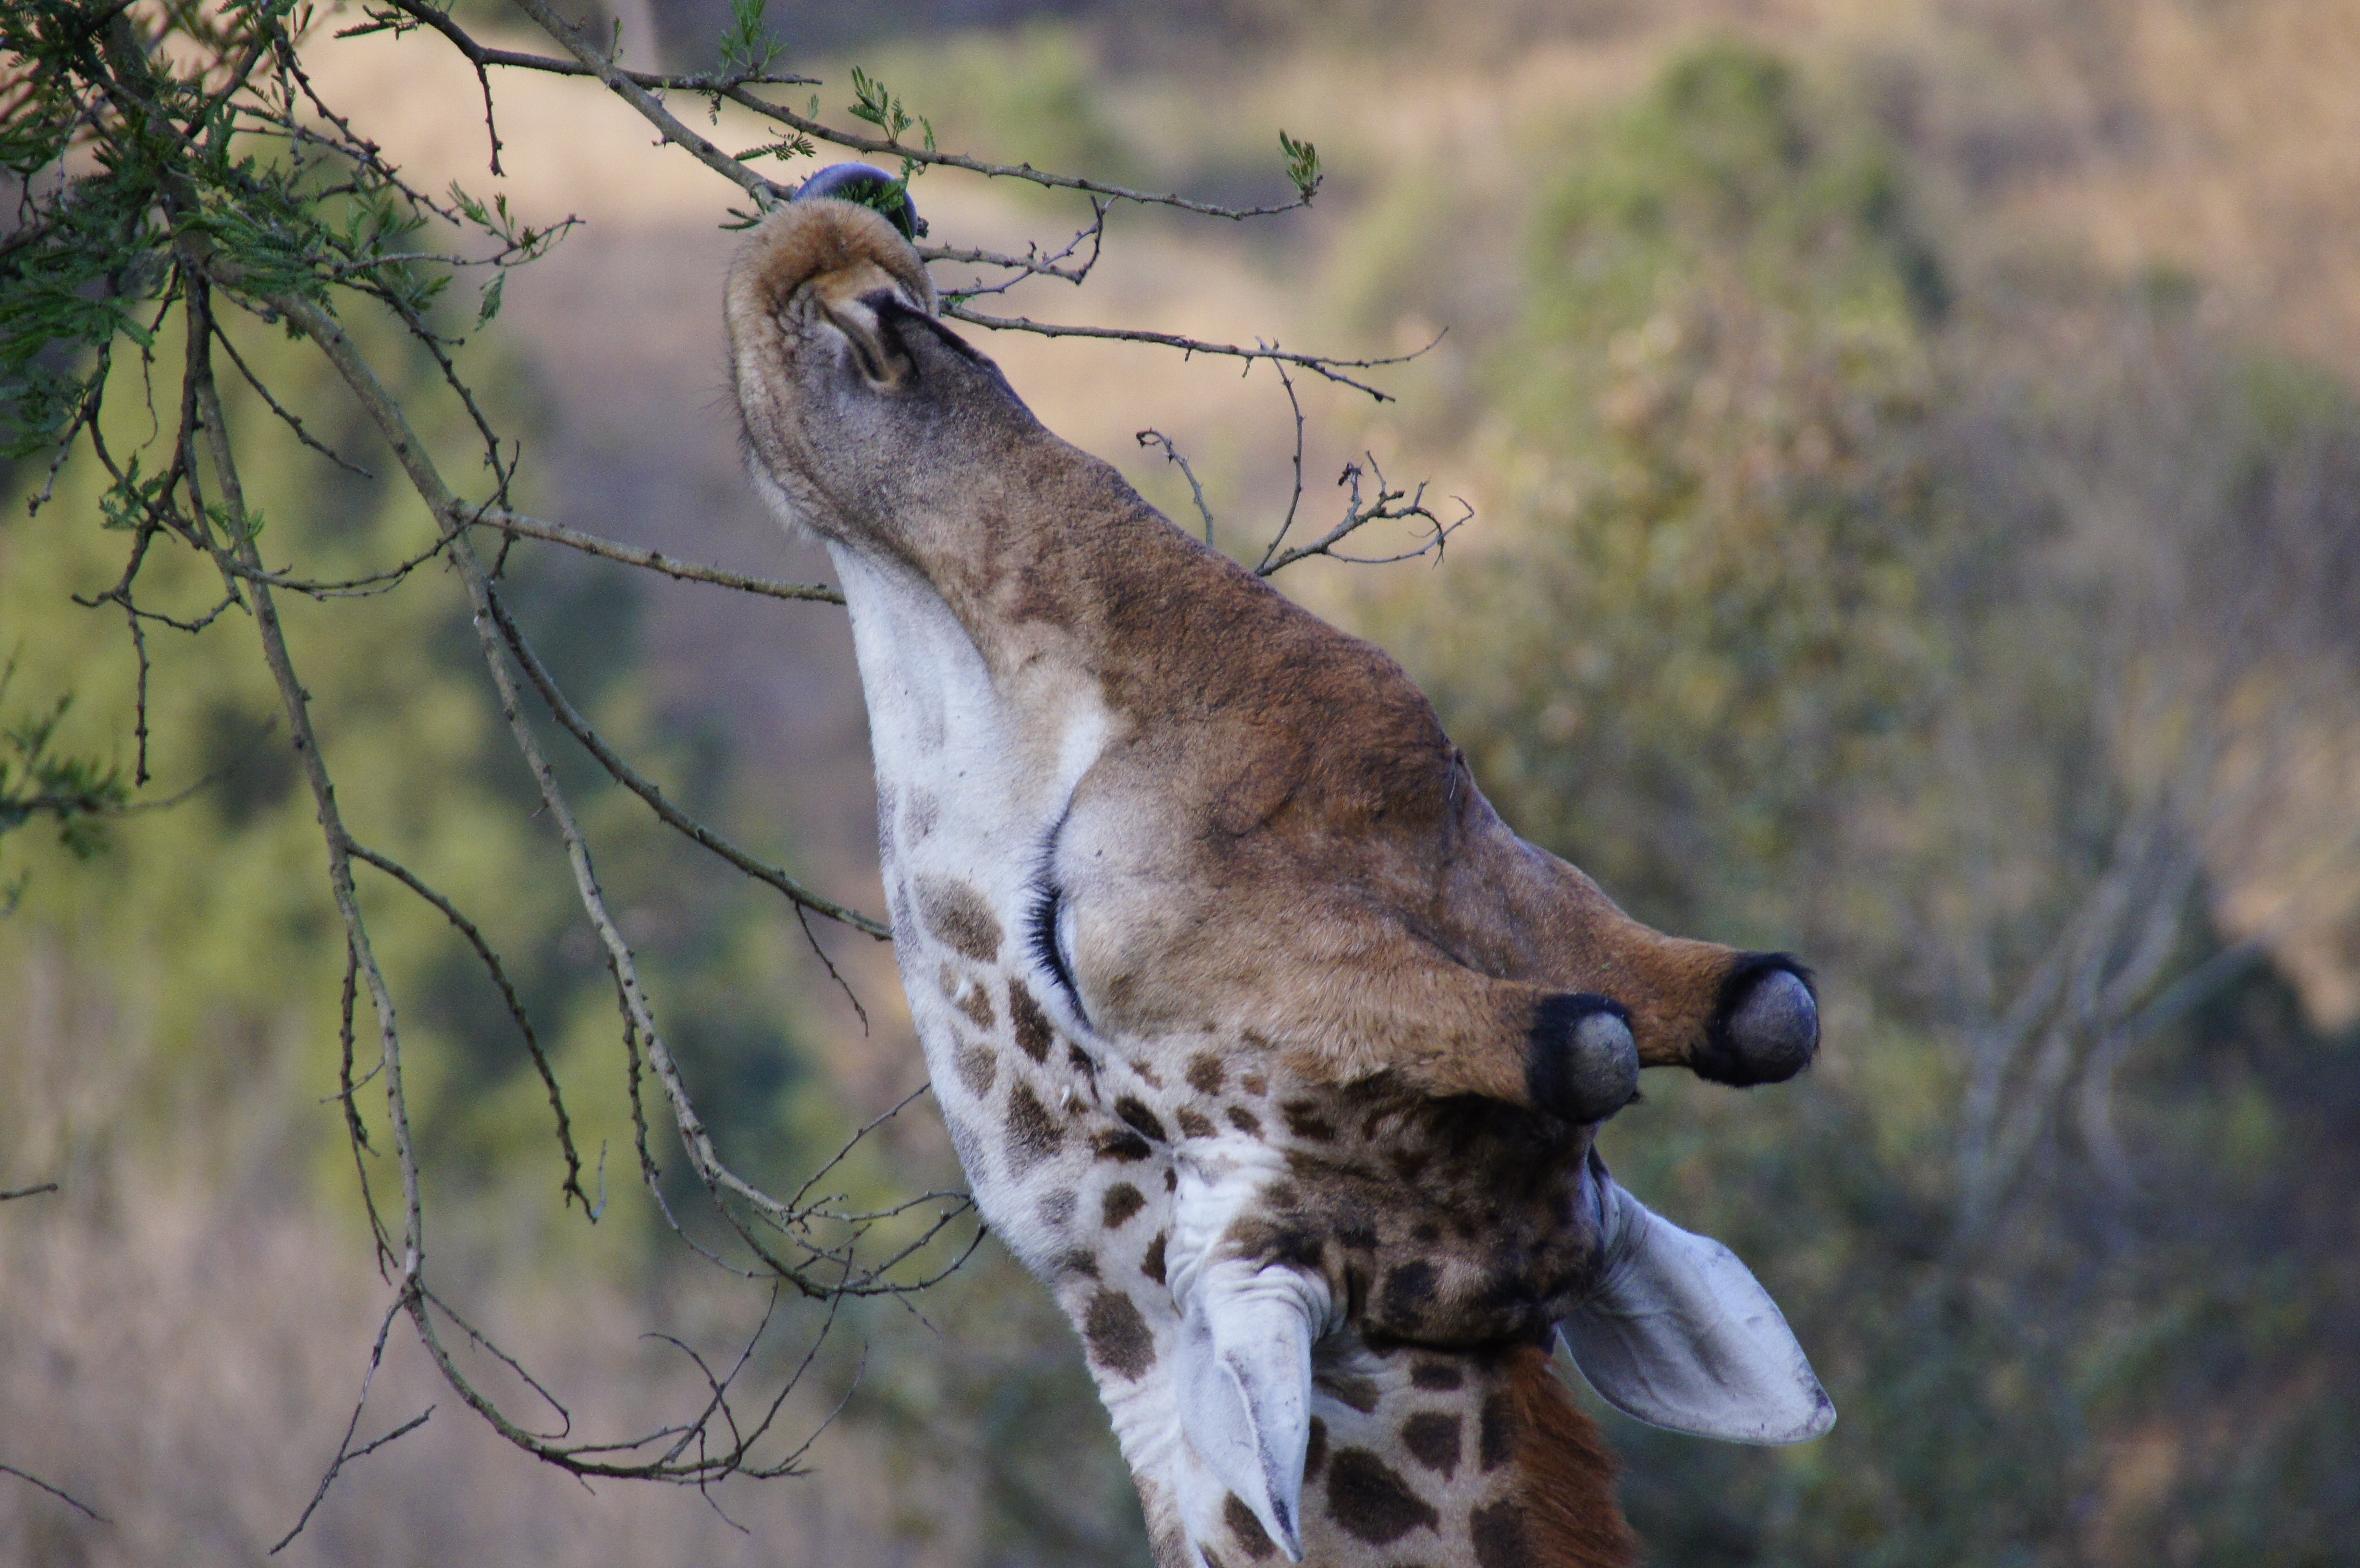
nature, wilderness, animal, wildlife, wild, africa, brown, mammal, fauna, giraffe, eating, neck, vertebrate, african, safari, giraffidae